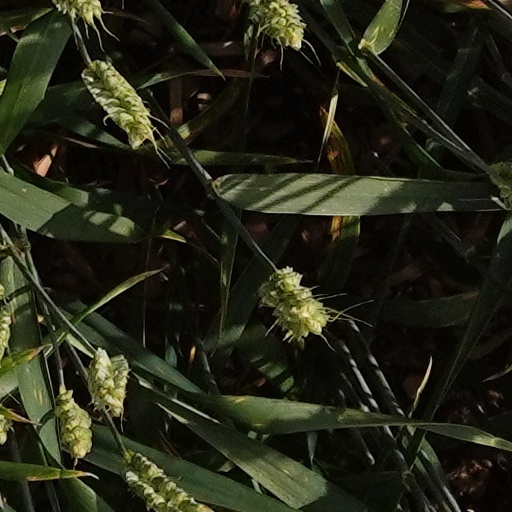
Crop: wheat